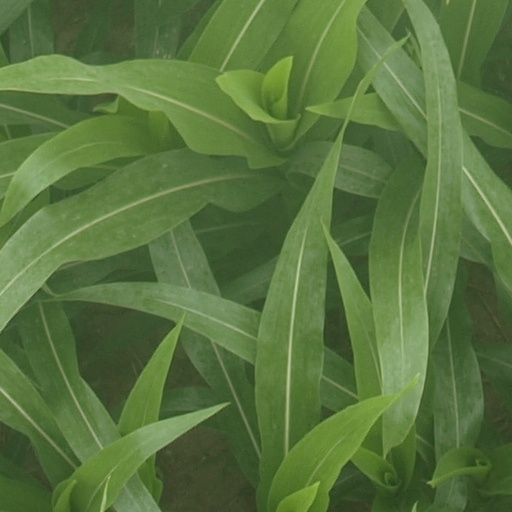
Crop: maize; corn